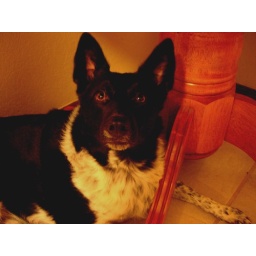
Silly girl laying underneath the ktichen table while I sat there and took photos of my Lush goodies.